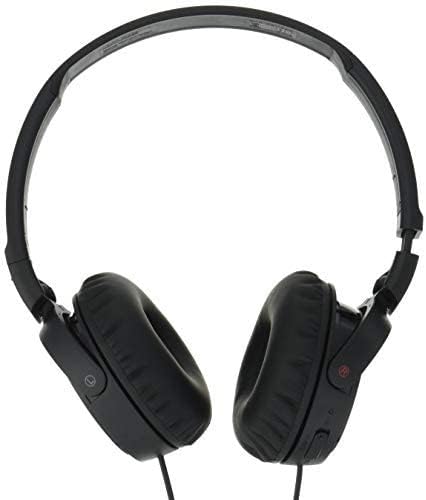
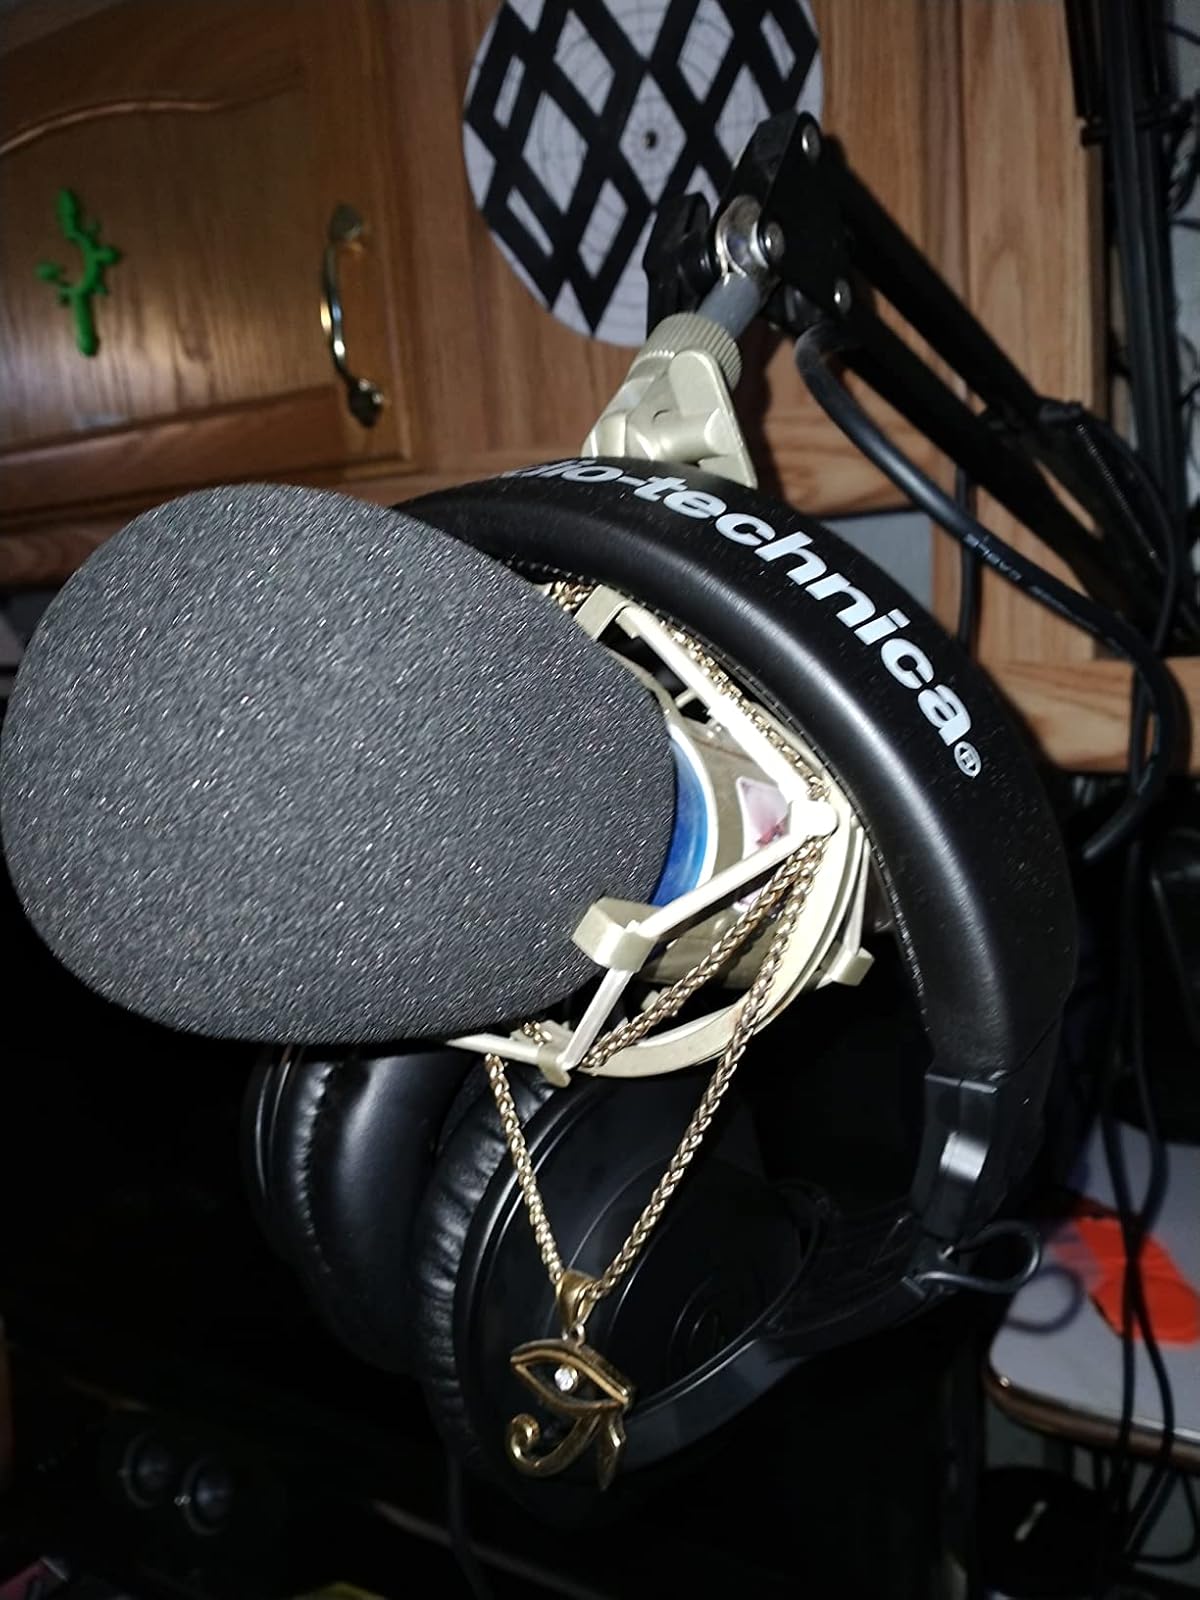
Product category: headphones
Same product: no